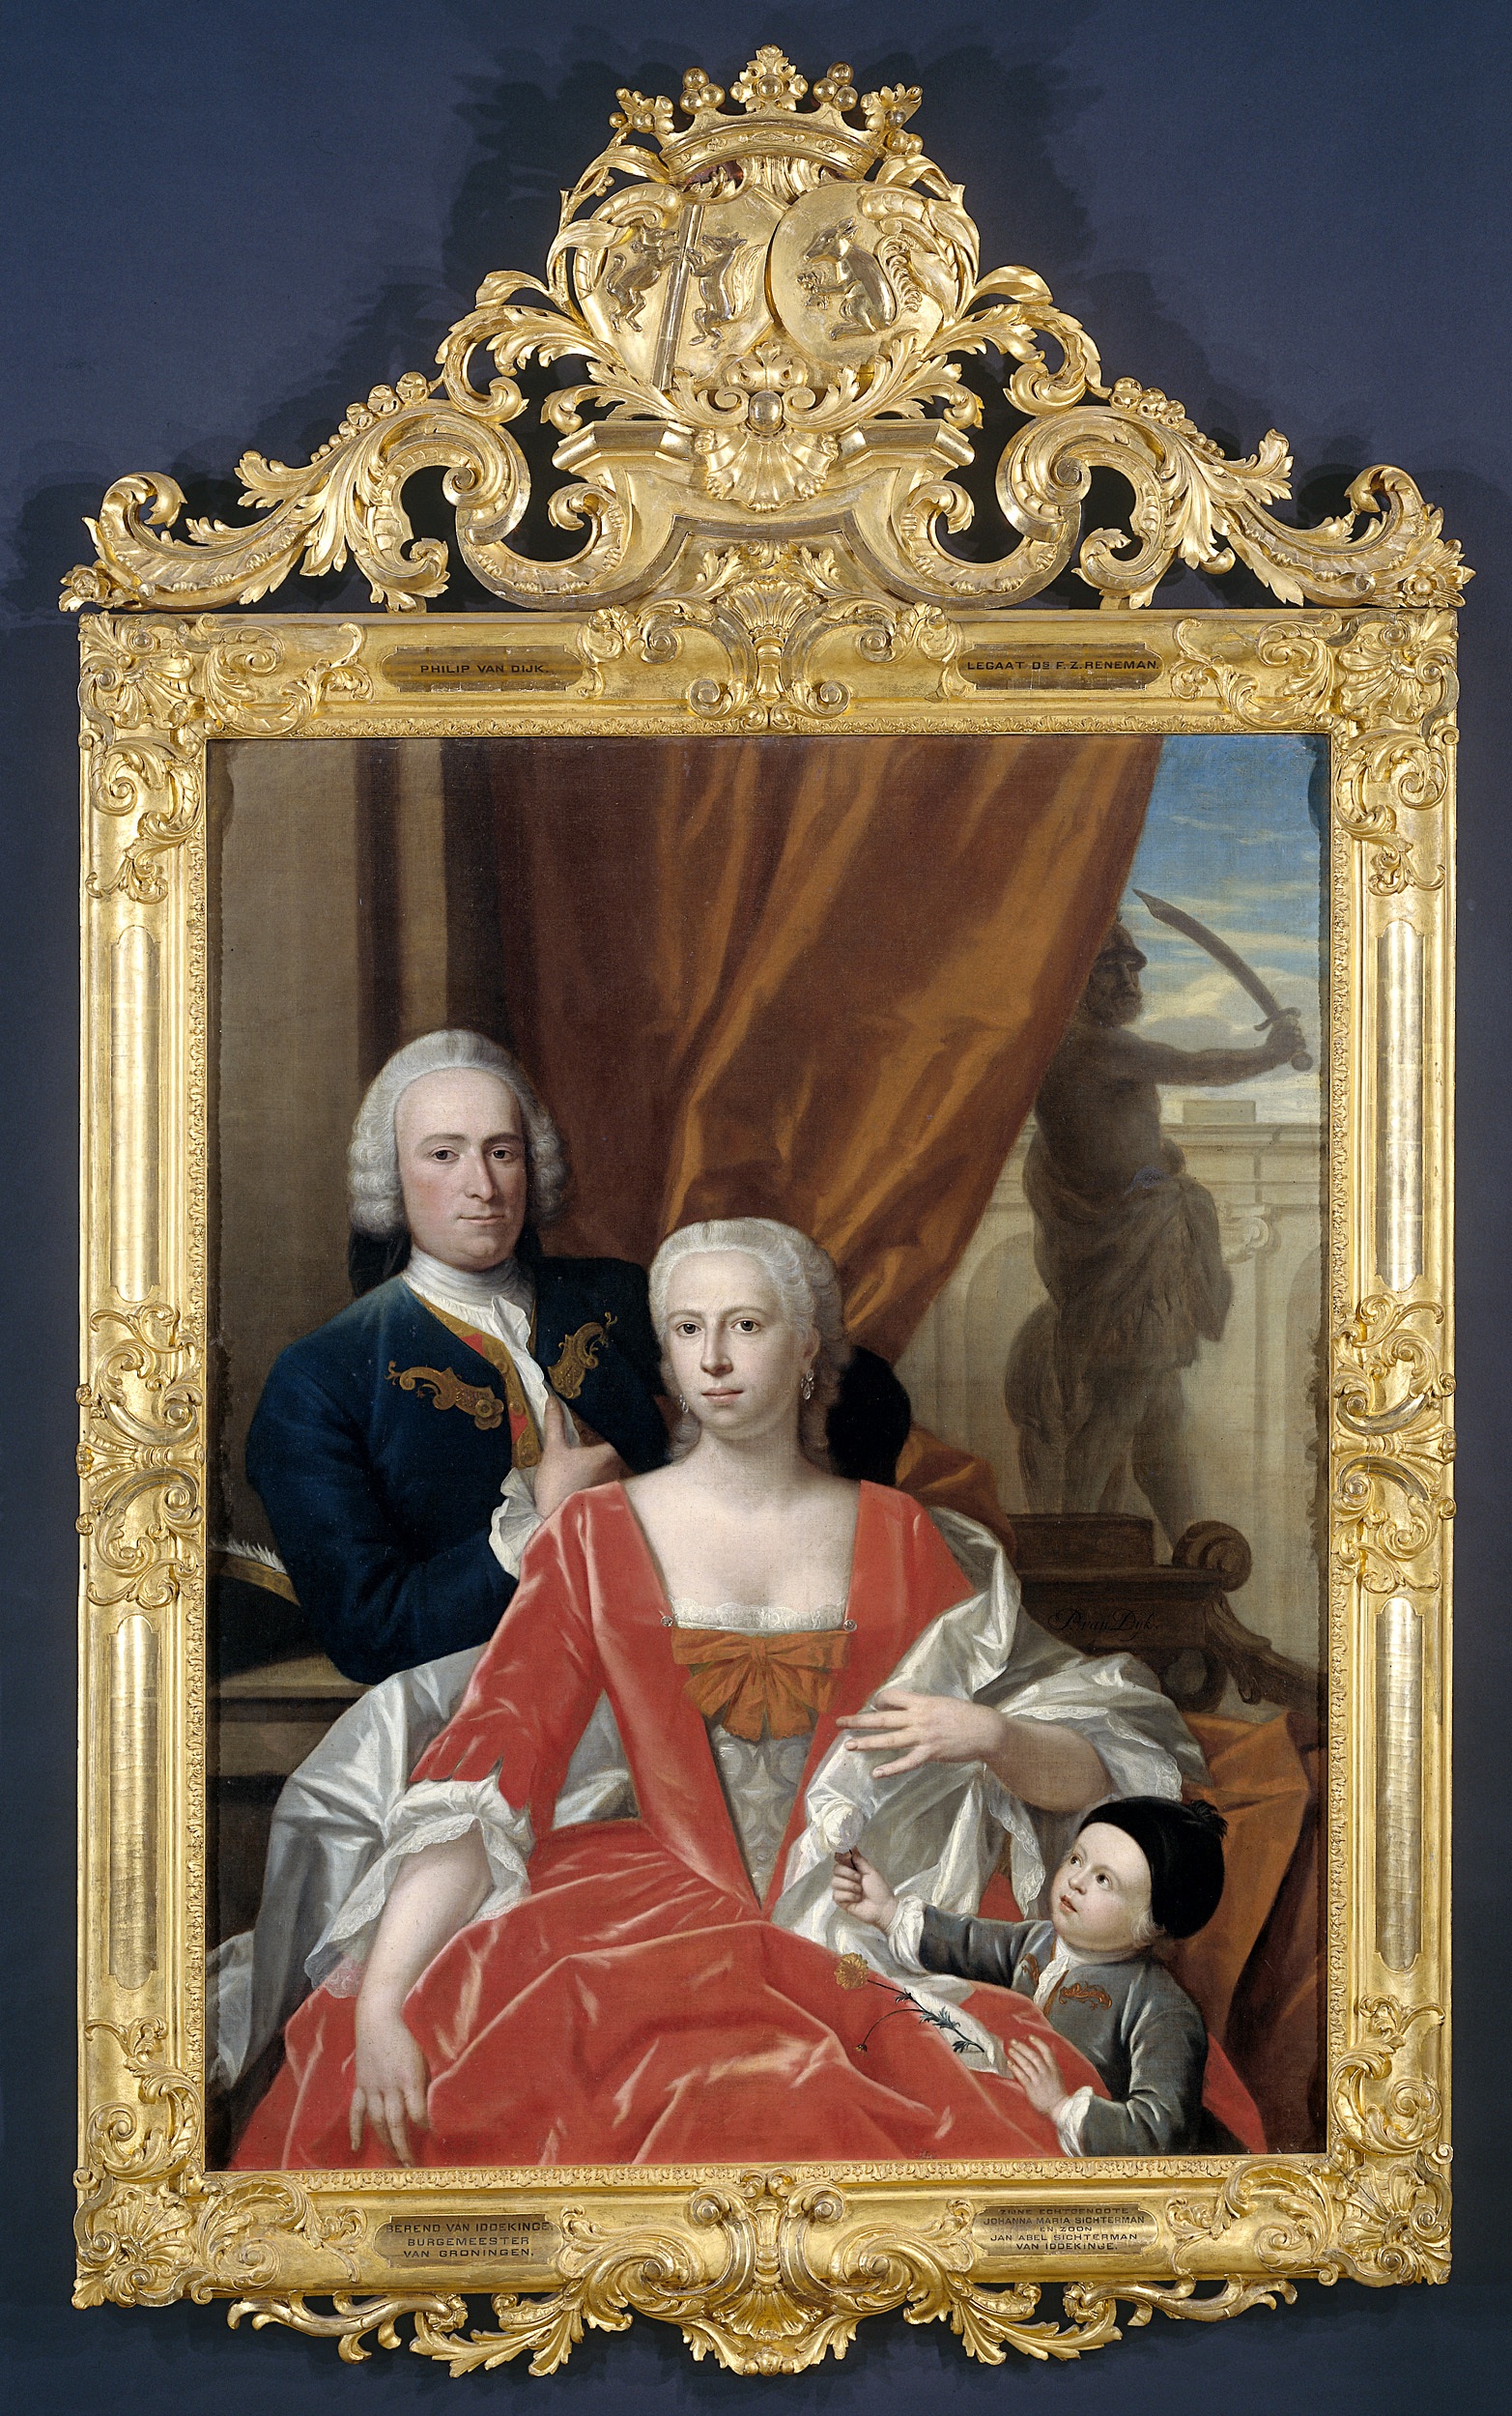
monument, statue, portrait, religion, artwork, painting, monarch, family, art, temple, altar, picture frame, ancient history, berend van iddekinge, johanna maria sichterman, jan albert